Frank Butters

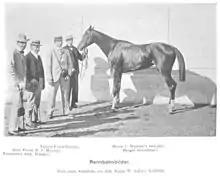
Jockey Arthur Tränkel, Mr. Victor von Mautner, Frank Butters (third from the left)

Frank Joseph Arthur Butters (1878–1957) was a racehorse trainer specialising in flat racing who trained in Austria, Italy and England in the first half of the 20th century. He trained for two of the most successful owner-breeders in British racing at the time, Lord Derby and HH Aga Khan III, and was British flat racing Champion Trainer on eight occasions.